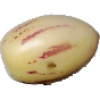
Label: Pepino 1